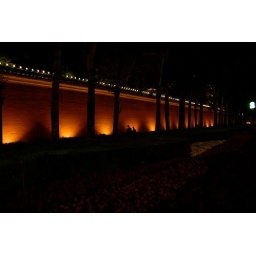
Couple walking by red wall near forbidden city